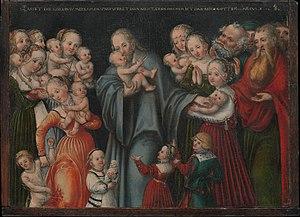
Lucas Cranach le Jeune est un artiste peintre et graveur de la Renaissance artistique allemande, né à Wittemberg le 4 octobre 1515 et mort à Wittemberg en 1586.